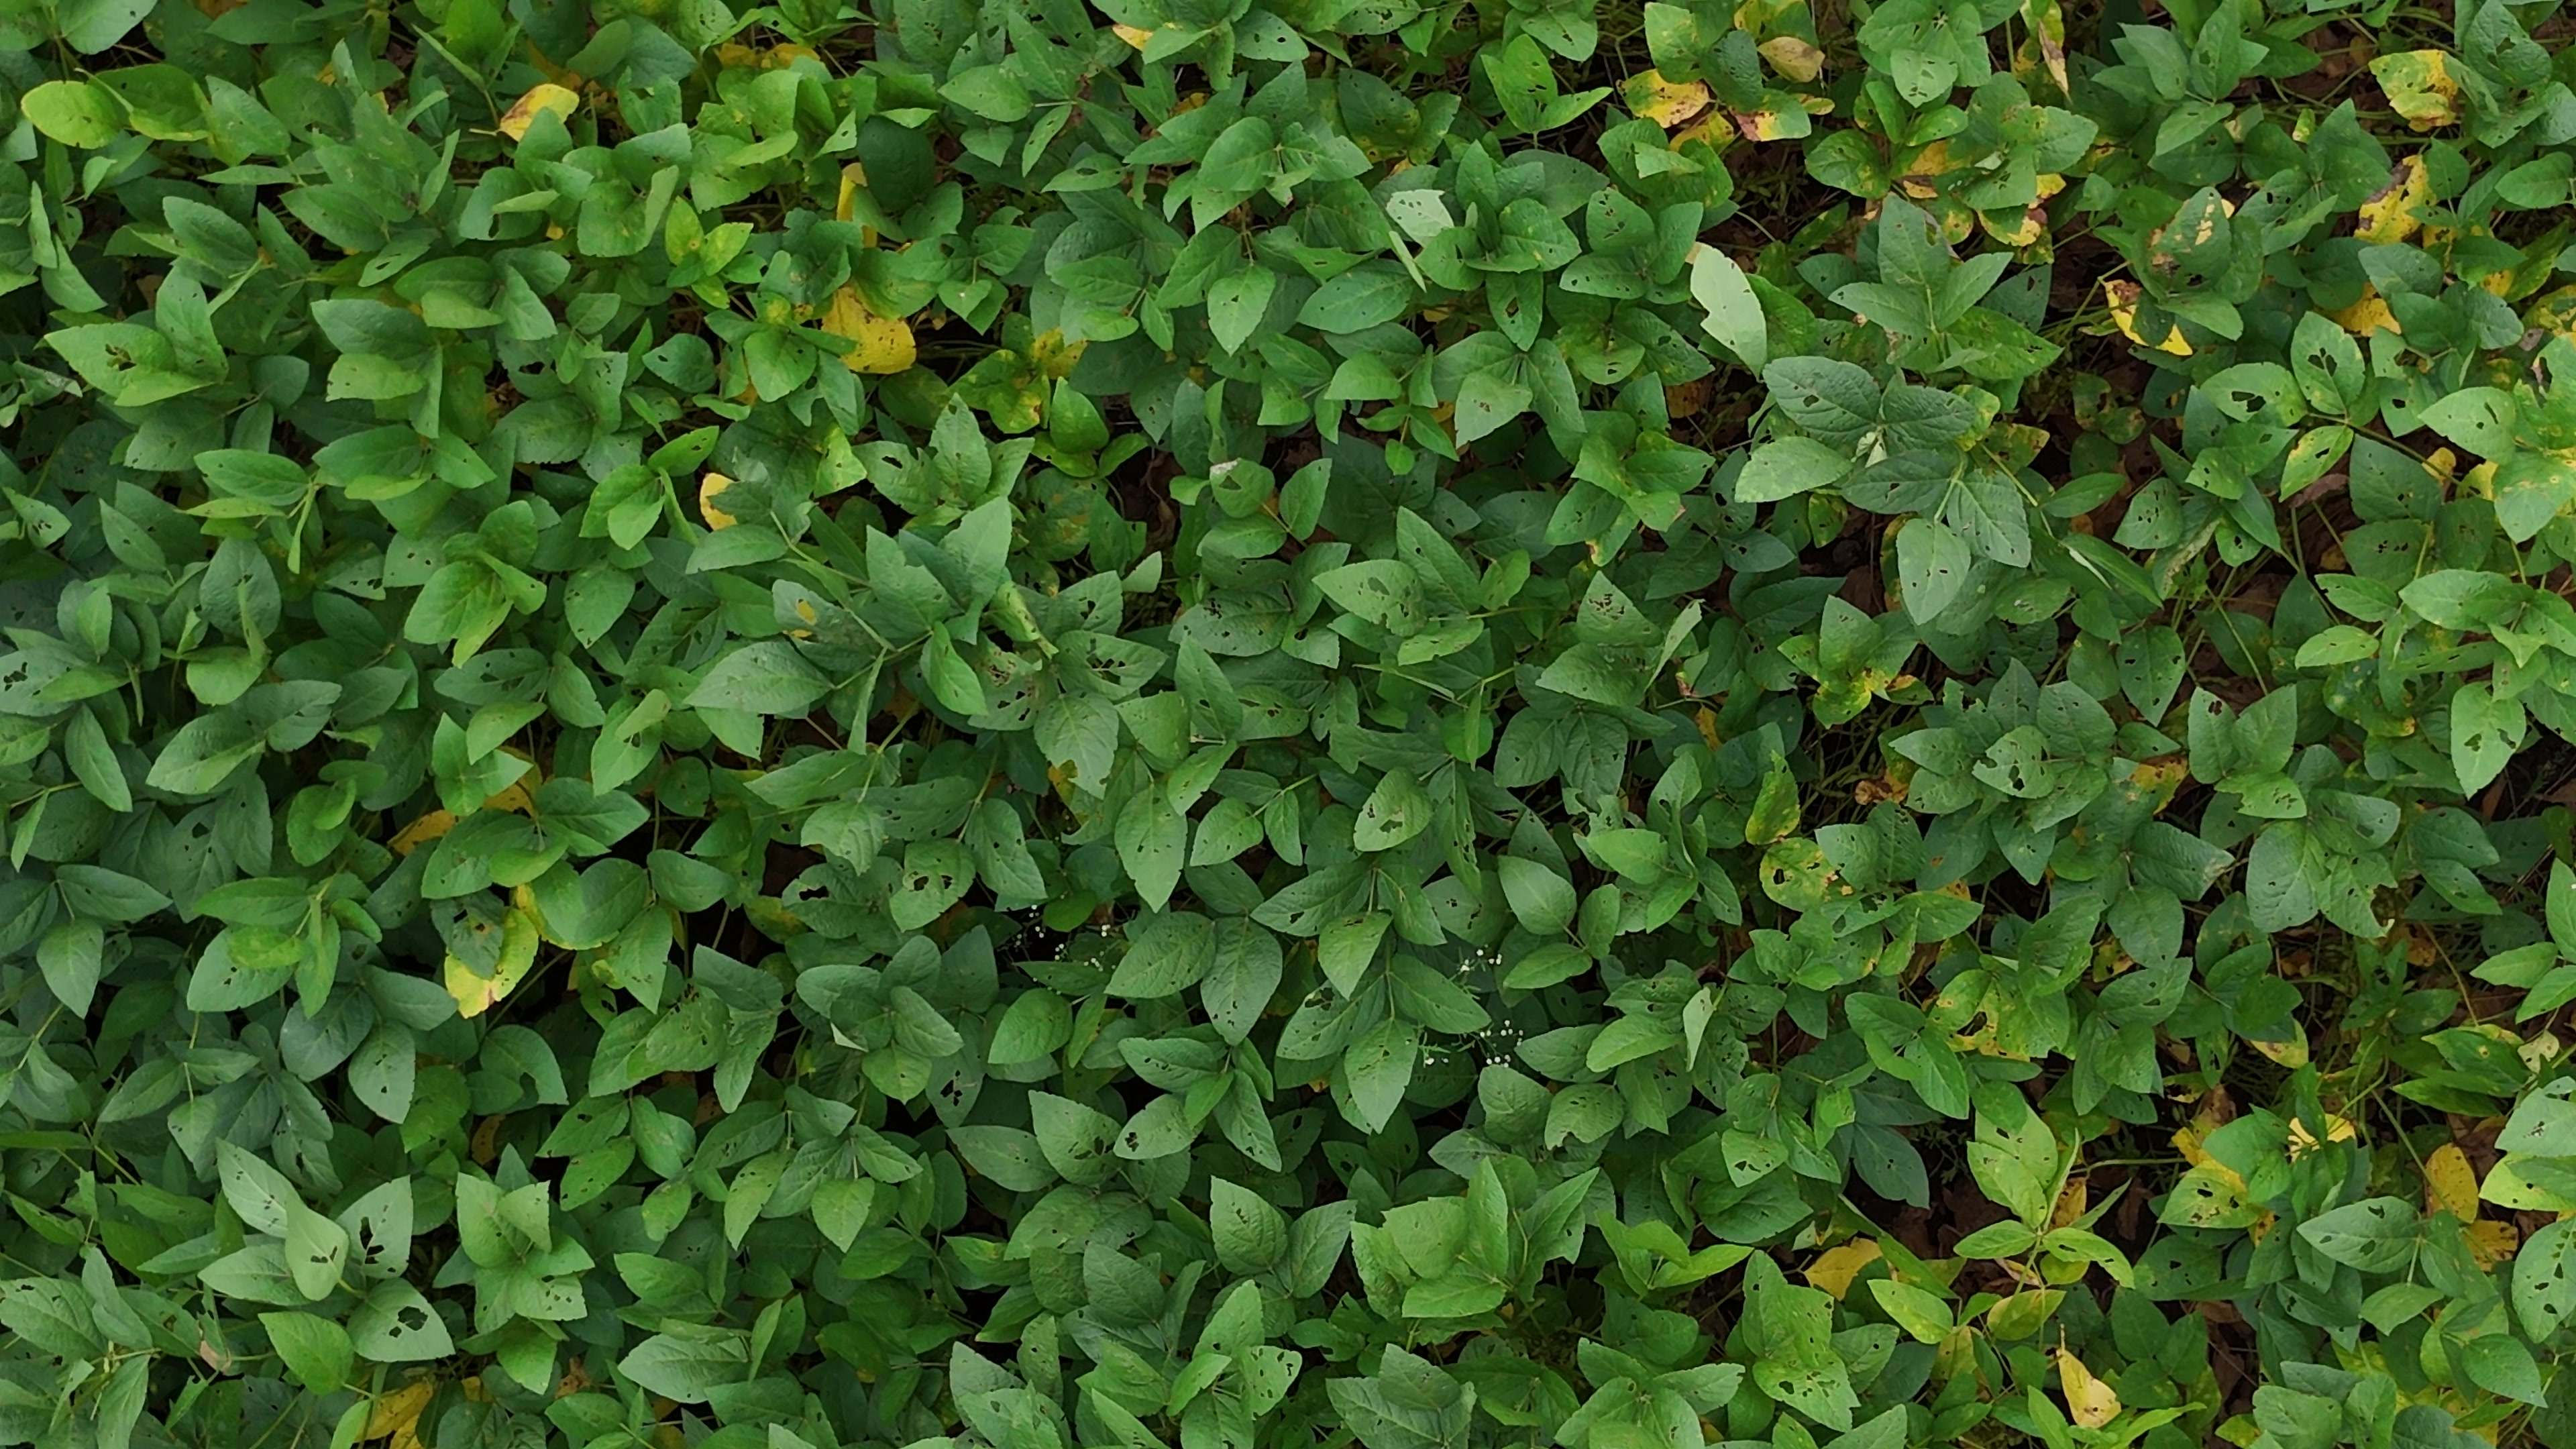
Label: Rust